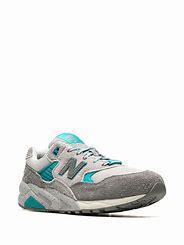
Brand: New
Model: Balance New Balance 580